Filipinos

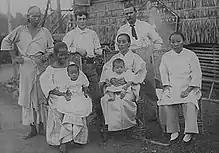
A native Filipina with Chinese, American / European and Japanese settlers in the Philippines, 1900

In the 1860s to 1890s, in the urban areas of the Philippines, especially at Manila, according to burial statistics, as much as 3.3% of the population were pure European Spaniards and the pure Chinese were as high as 9.9%. The Spanish Filipino and Chinese Filipino Mestizo populations also fluctuated. Eventually, many families belonging to the non-native categories from centuries ago beyond the late 19th century diminished because their descendants intermarried enough and were assimilated into and chose to self-identify as Filipinos while forgetting their ancestor's roots since during the Philippine Revolution to modern times, the term "Filipino" was expanded to include everyone born in the Philippines coming from any race, as per the Philippine nationality law. That would explain the abrupt drop of otherwise high Chinese, Spanish and mestizo, percentages across the country by the time of the first American census in 1903. By the 20th century, the remaining ethnic Spaniards and ethnic Chinese, replenished by further Chinese migrants in the 20th century, now later came to compose the modern Spanish Filipino community and Chinese Filipino community respectively, where families of such background contribute a significant share of the Philippine economy today, where most in the current list of the Philippines' richest each year comprise billionaires of either Chinese Filipino background or the old elite families of Spanish Filipino background.